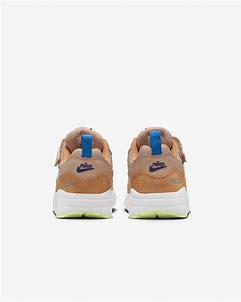
Brand: Nike
Model: Air Max 1 Easyon